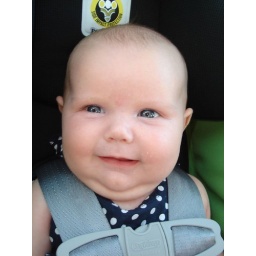
Abbey in the car seat (2 of 5). Such a grin!